Hermitage Museum

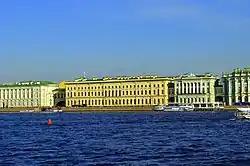
View of (from left) the Hermitage Theatre, Old Hermitage, and Small Hermitage

The State Hermitage Museum is a museum of art and culture in Saint Petersburg, Russia, and holds the largest collection of paintings in the world. It was founded in 1764 when Empress Catherine the Great acquired a collection of paintings from the Berlin merchant Johann Ernst Gotzkowsky. The museum celebrates the anniversary of its founding each year on 7 December, Saint Catherine's Day. It has been open to the public since 1852. "The Art Newspaper" ranked the museum 10th in their list of the most visited art museums, with 2,812,913 visitors in 2022.